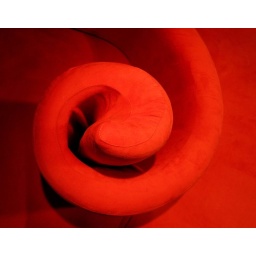
I stood on the sofa in the hospital hall to shoot this....... yes, I did take my shoes off !